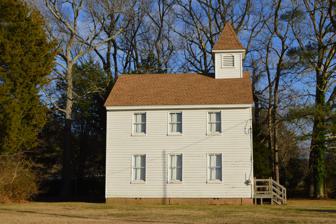
Building: Locustville Academy
Country: United States of America
Year built: 1859
United States historic place Locustville Academy U.S. National Register of Historic Places Show map of Virginia Show map of the United States Location 28055 Drummondtown Rd., Locustville, Virginia Coordinates 37°39′29″N 75°40′30″W / 37.65806°N 75.67500°W / 37.65806; -75.67500 Area less than one acre Built 1859 ( 1859 ) NRHP reference No. 16000792 Added to NRHP November 22, 2016 The Locustville Academy is a historic school building at 28055 Drummondtown Road in Locustville, Virginia .  It is a two-story wood-frame building, with a gabled roof and small square cupola with a flared roof and louvered belfry.  Built in 1859, it is a well-preserved example of a mid-19th century rural academy building.  It served as a private school from 1859 to 1879, and as a public school from 1908 to 1926, when the Accomack County schools were consolidated. It was added to the National Register of Historic Places in 2016. See also National Register of Historic Places listings in Accomack County, Virginia References